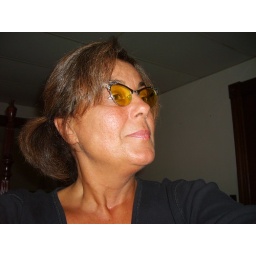
new glasses with hair straightened and in pigtails with pink lipstick &amp;quot;)